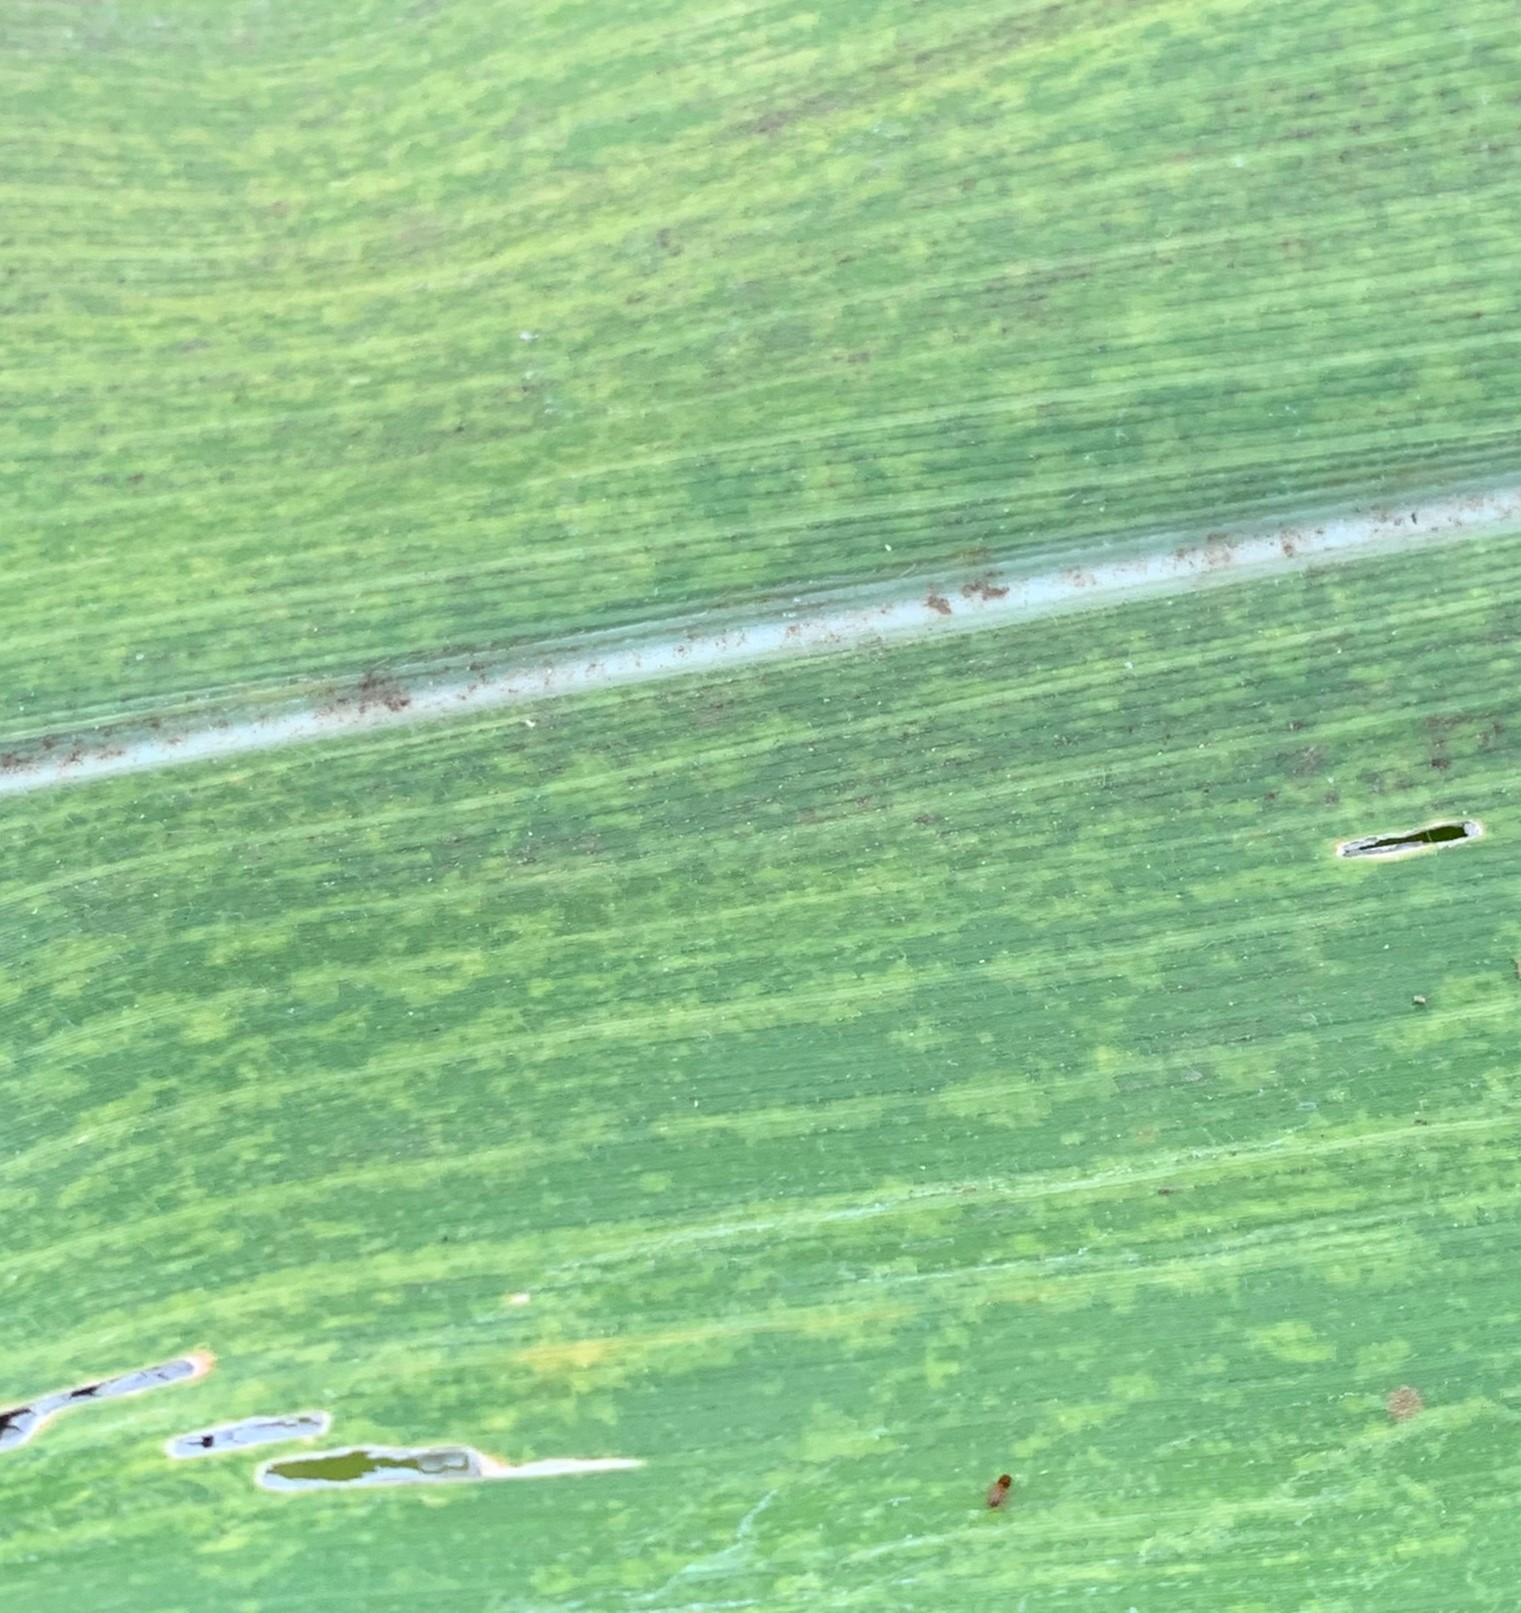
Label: MLN